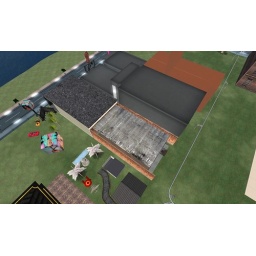
A nice 1024, on the monorail and near a road. Had a boring rectangular building on it.